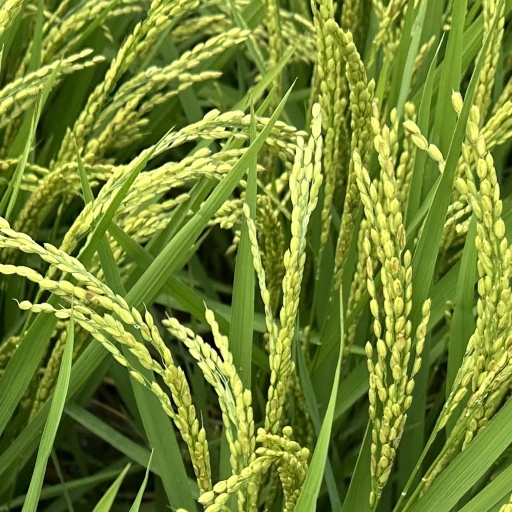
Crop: rice